Sanabor

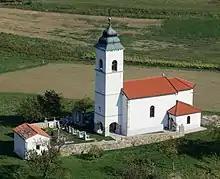
Prophet Daniel Church

The local church is dedicated to the Prophet Daniel and belongs to the Parish of Col.